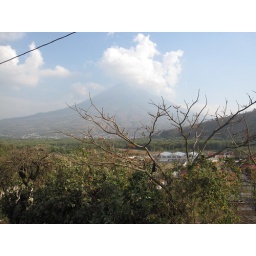
Agua Volcano from bike with cloud covering attracted by heat in crater.